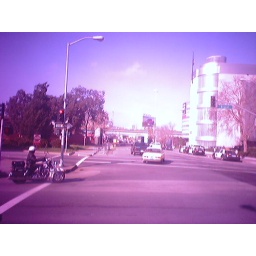
Commute by bus - view from window